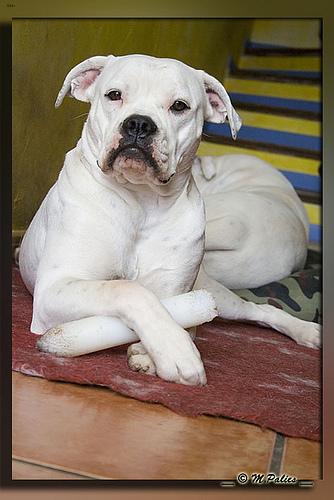
Breed: american bulldog